Hugo Salinas Price

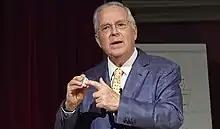
Hugo Salinas Price in 2009

Hugo Salinas Price (born March 11, 1932) is a Mexican business magnate, investor, and philanthropist. He is the founder of Mexico's Elektra retail chain.